André Lavagne

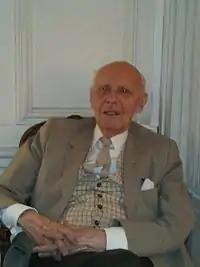

André Lavagne (12 July 1913 – 21 March 2014) was a French composer. He mostly worked on short movies, such as: "L'amour maternel chez les animaux " (1944) and "Un amour de parapluie" (1951). He was born in Paris. Lavagne died from natural causes on 21 March 2014 in Paris. He was 100 years old.